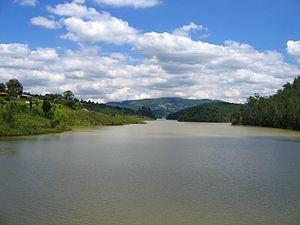
Le système de Cantareira est un immense système d'alimentation en eau, administré par la société publique brésilienne Sabesp, approvisionnant en eau douce l'agglomération de São Paulo, au Brésil. Le système est composé de six lacs de barrage, alimentés par les précipitations et les cours d'eau, connectés par un système de canaux et équipés de stations d'épuration.